Great Salt Plains Lake

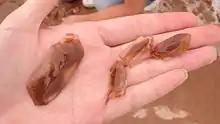
Selenite crystals dug up from the lake bed.

On the west edge of the lake, visitors can dig for selenite crystals. These crystals feature an hourglass inclusion which is unique to the Great Salt Plains. Scientists believe that salt was deposited during repeated water-level rises of a shallow sea millions of years ago. The supply of salt is kept intact by saline groundwater that flows just a few feet below the surface. When the water evaporates, a layer of salt remains on the surface. This process also plays a role in the formation of selenite crystals that visitors covet.